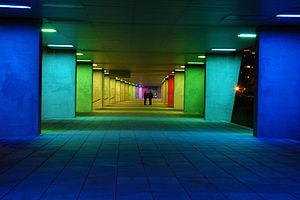
C'est une liste de la collection du musée d'images, qui font partie de la collection internationale de sculptures disposées dans l'espace public de Rotterdam. La collection a été formée entre 1945, au moment de la reconstruction de la cité, après la Seconde Guerre mondiale, et 2001, année durant laquelle Rotterdam a été capitale européenne de la culture. Elle est réalisée par la ville de Rotterdam en partenariat avec des initiatives privées.